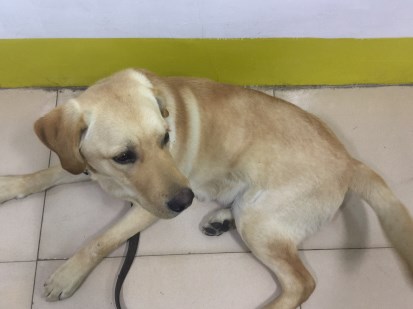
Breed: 3580-n000122-Labrador_retriever